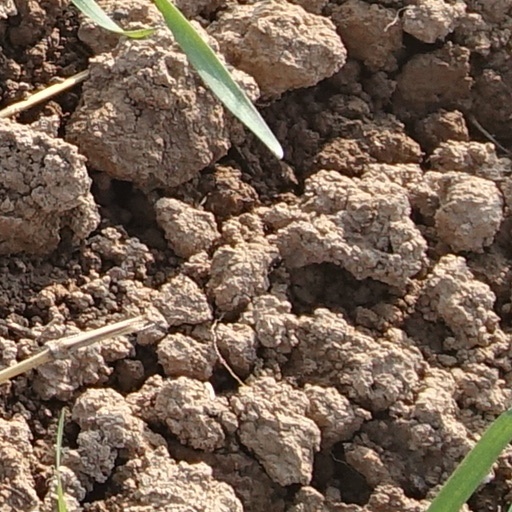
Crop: wheat